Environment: lab
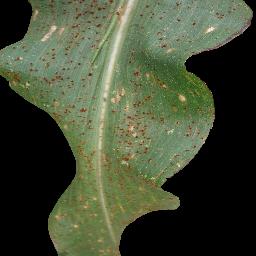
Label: common_rust